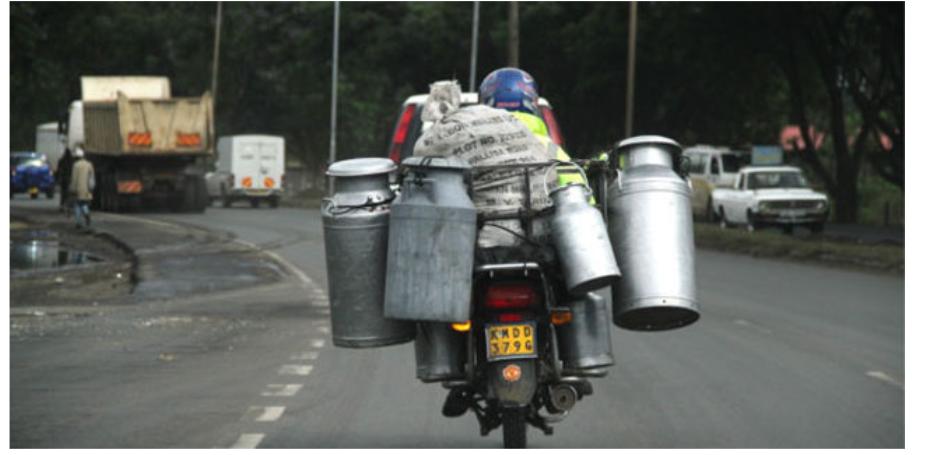
Mtu anaonekana akiendesha pikipiki iliyobeba mikebe mingi ya maziwa barabarani.Inaonekana kama anasafirisha maziwa labda kutoka shambani kwenda sokoni au katika kiwanda cha maziwa na mbele yake kuna magari na mimea.